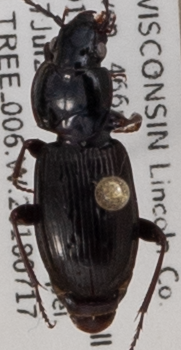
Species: Pterostichus pensylvanicus
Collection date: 2018-07-17
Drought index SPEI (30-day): -0.654
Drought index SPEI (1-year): -0.272
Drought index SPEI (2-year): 1.45